Bray Air Display

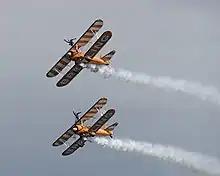
Breitling Wingwalkers at the 2018 Bray Air Display

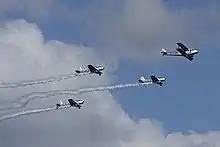
Flight of historic Irish aircraft at 2018 event

The Bray Air Display, also sometimes known as the Bray Air Show, is an air show which takes place in the seaside town of Bray, County Wicklow in Ireland. It typically takes place on a weekend in mid or late July or early August. The event has been held annually since its inception in 2005, except when it was cancelled in 2020 and 2021 due to the COVID-19 pandemic. It is held on the Bray Seafront, with planes flying over the Irish Sea, flanked by Bray Head to the south. The show is part of the town's Summerfest, with amusements and food and drink stands on the Seafront.